Trinity College Queensland

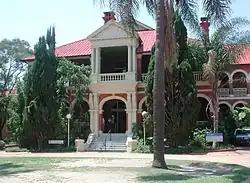
Uniting Church Centre, Drysllwyn building

After the Uniting Church Centre on Bayliss Street Auchenflower was established (dedicated 9 October 1988) Trinity Theological College moved to historic Drysllwyn House (circa 1904) on the same premises. In 2014 the Pilgrim Learning Community, Chaplaincy Education and Trinity Theological College were amalgamated into Trinity College Queensland. This transformation was undertaken with a vision to offer a whole-of-church approach to theological education.